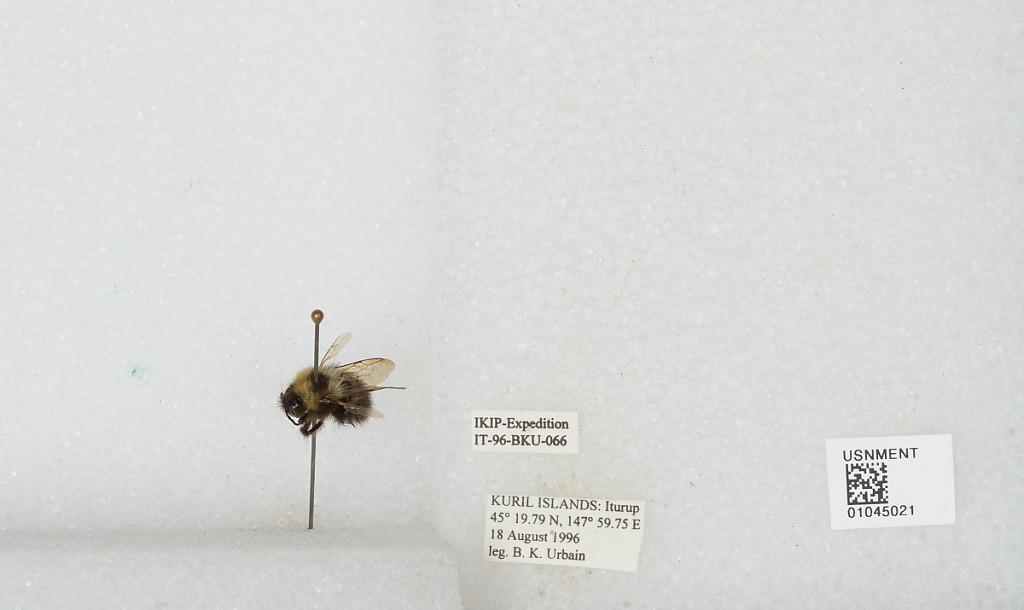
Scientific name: Bombus sp.
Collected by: B. Urbain
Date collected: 1996-8-18
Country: Russia
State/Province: Sakhalin
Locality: Iturup, Kuril Islands
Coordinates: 45.3297, 147.996